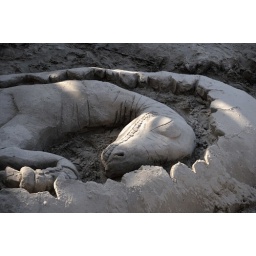
Someone was making this excellent sand sculpture on a beach by the banks of the river Thames